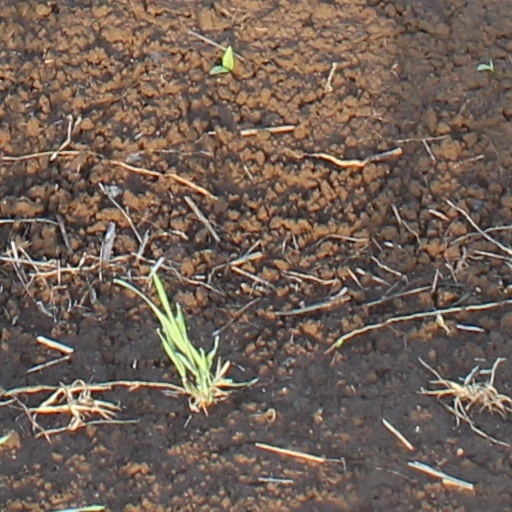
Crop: wheat